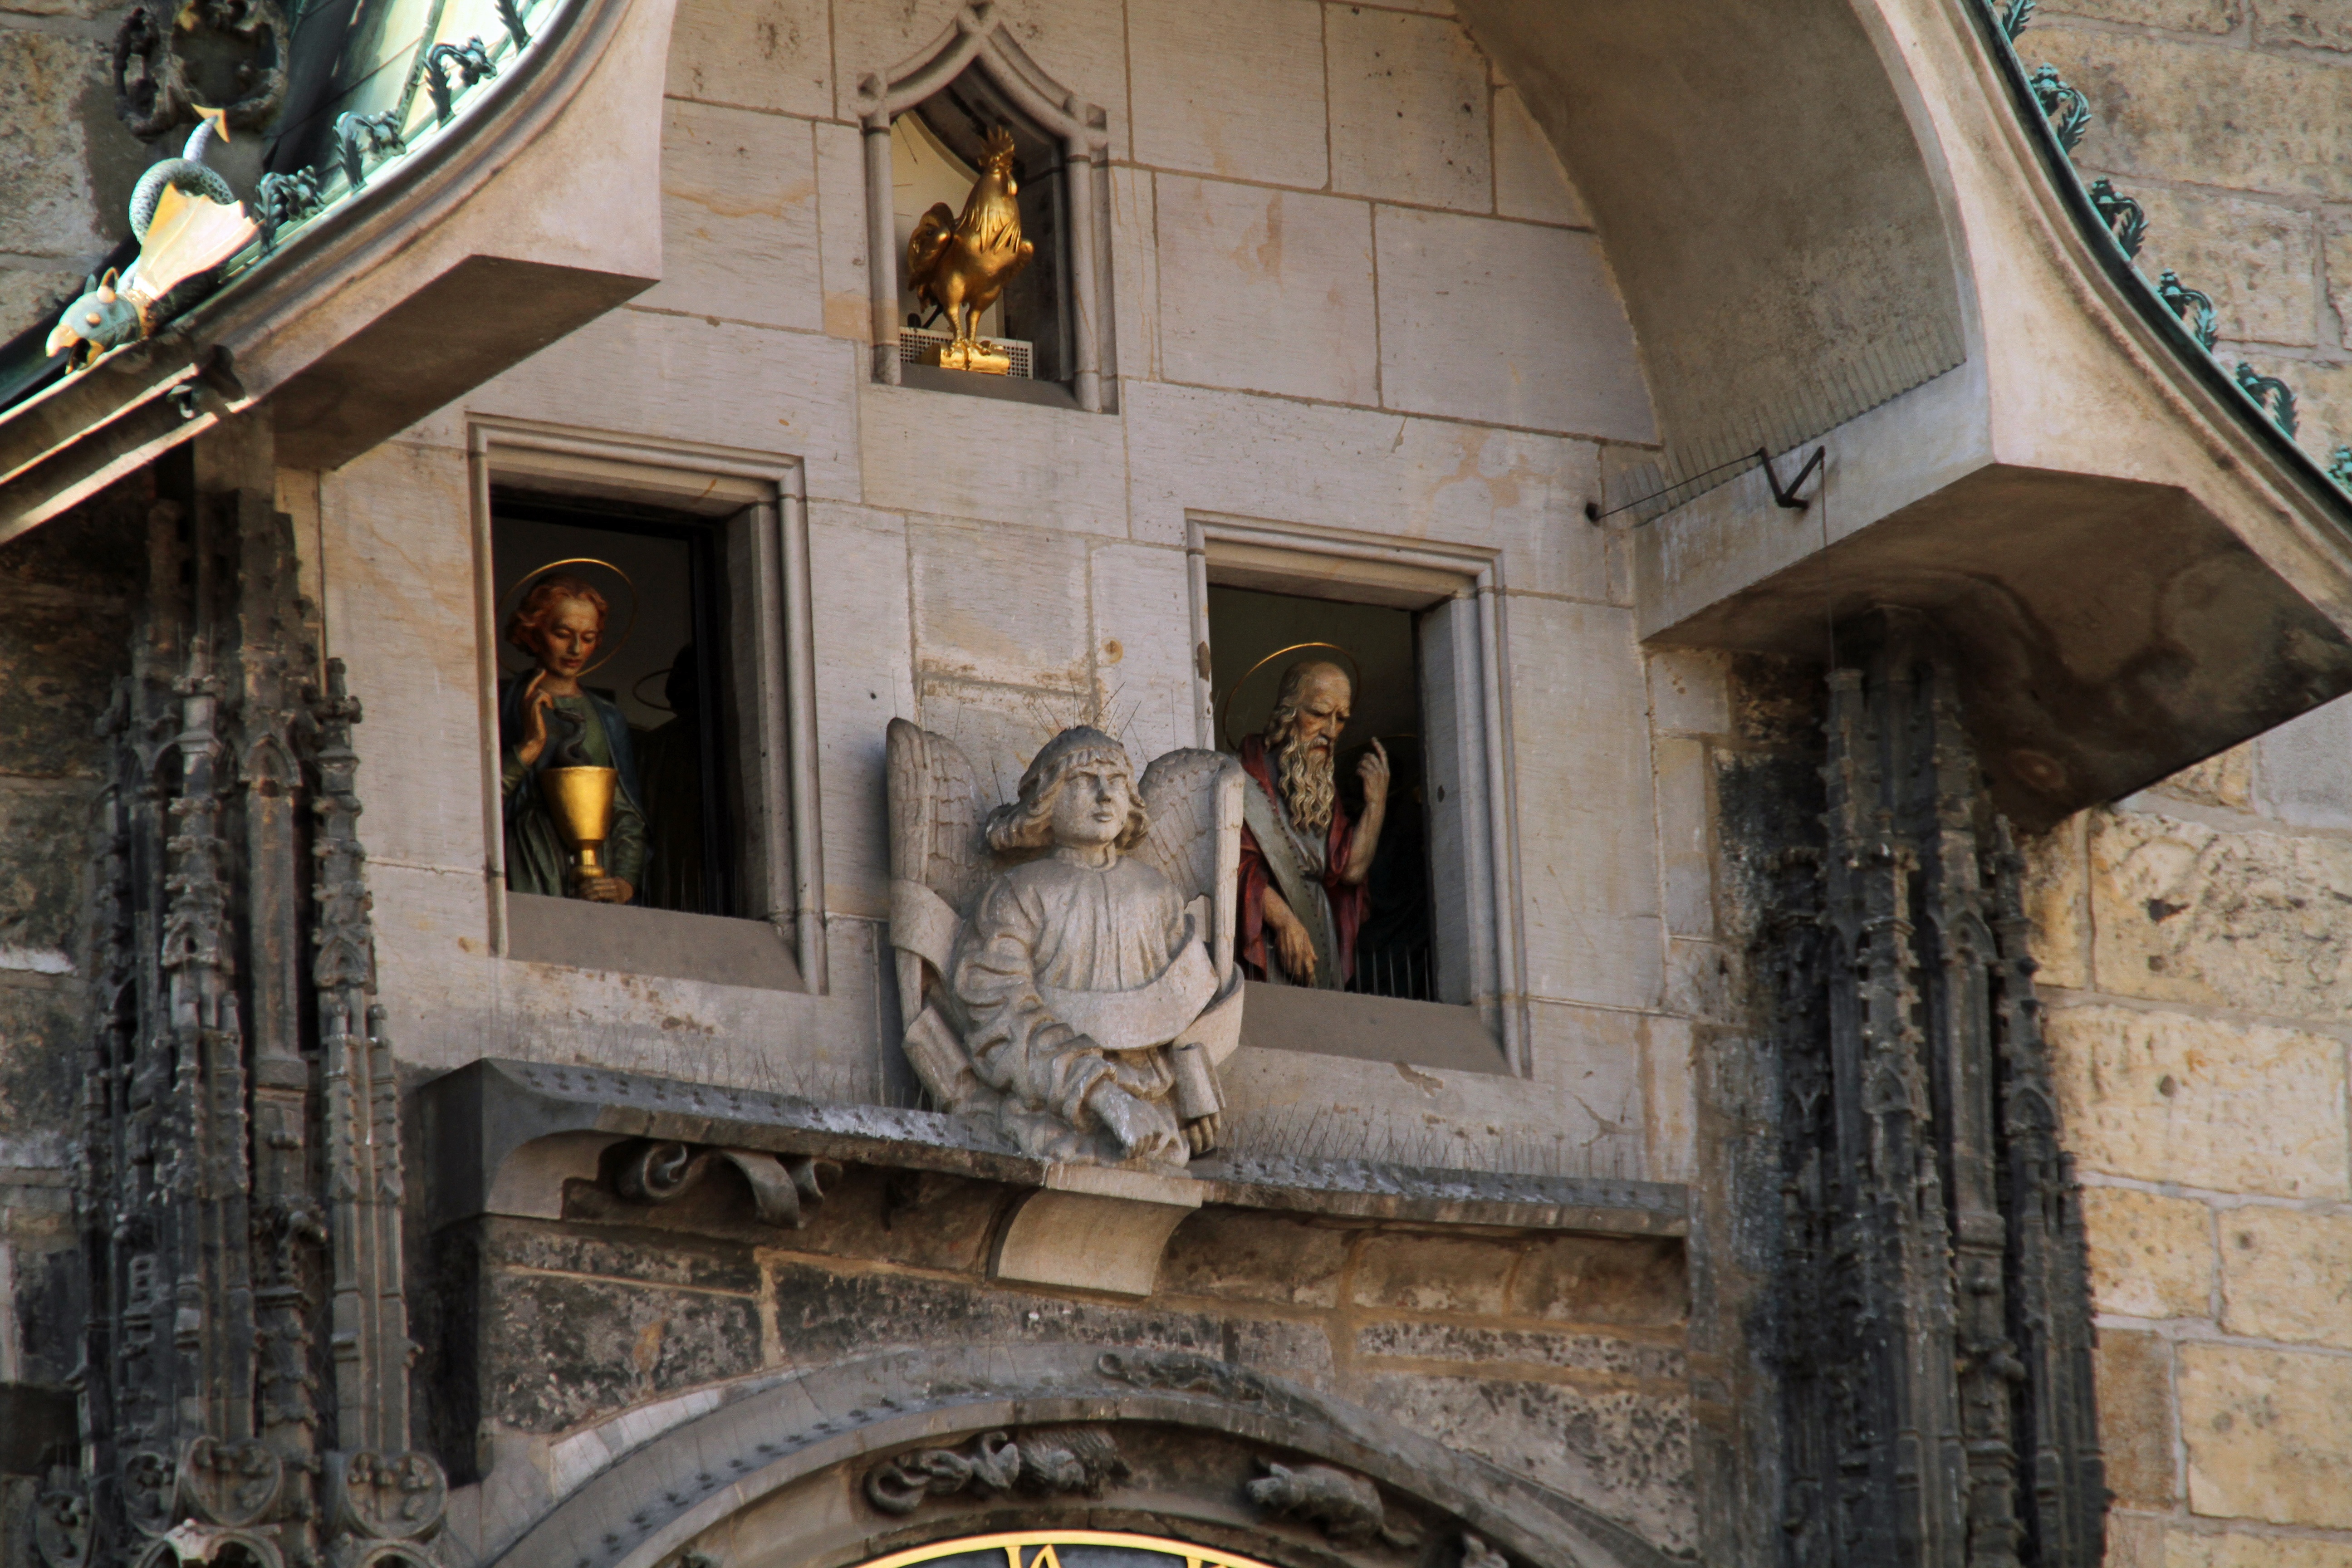
clock, building, tower, landmark, facade, church, chapel, prague, tourism, place of worship, astronomy, synagogue, basilica, czech, astronomical, ancient history